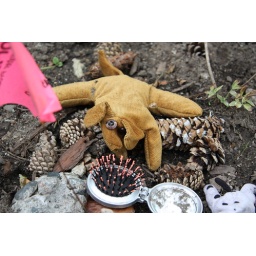
De-stuffed toy in a flower bed